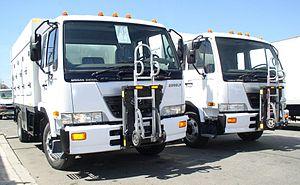
UD Trucks, anciennement connu sous la marque Nissan Diesel, est un constructeur japonais de poids lourds et d'autobus. Il est la propriété du constructeur suédois AB Volvo.